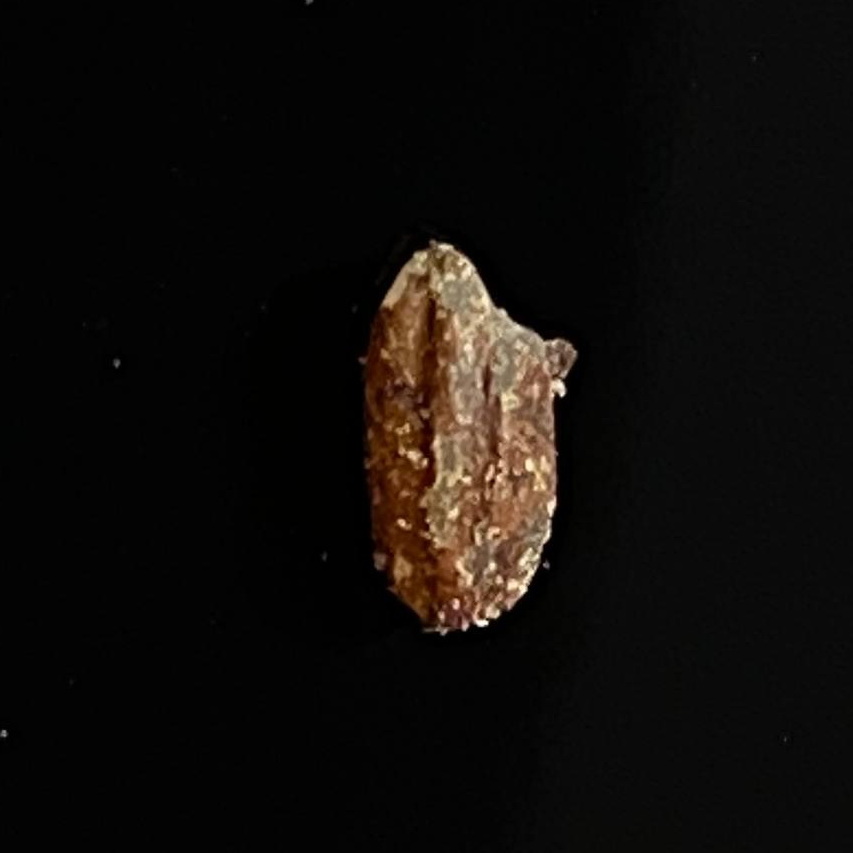
Rice variety: Lal_Aush